University of Vienna

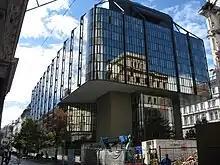
Faculty of Law

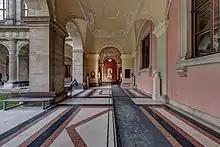
Arcades in the courtyard of the main building

The University Library of the University of Vienna comprises the Main Library and the 50 departmental libraries at various university locations throughout Vienna. The library's primary responsibility is to the members of the university; however, the library's 350 staff members also provide access to the public. Use of the books in the reading halls is open to all persons without the need for identification, which is only required for checking out books. The library's website provides direct access to information such as electronic journals, online indices, and databases.